Stuff Stephanie in the Incinerator

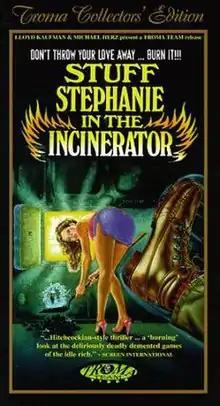
VHS cover for 'Stuff Stephanie in the Incinerator'

Stuff Stephanie in the Incinerator (originally titled In Deadly Heat) is a 1989 horror-comedy written and directed by Don Nardo and distributed by Troma Entertainment.